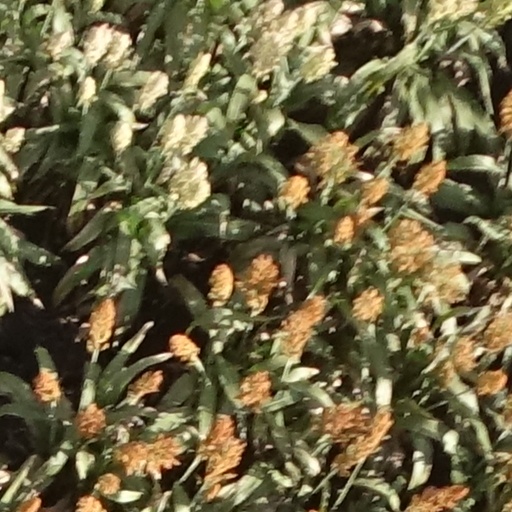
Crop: sorghum